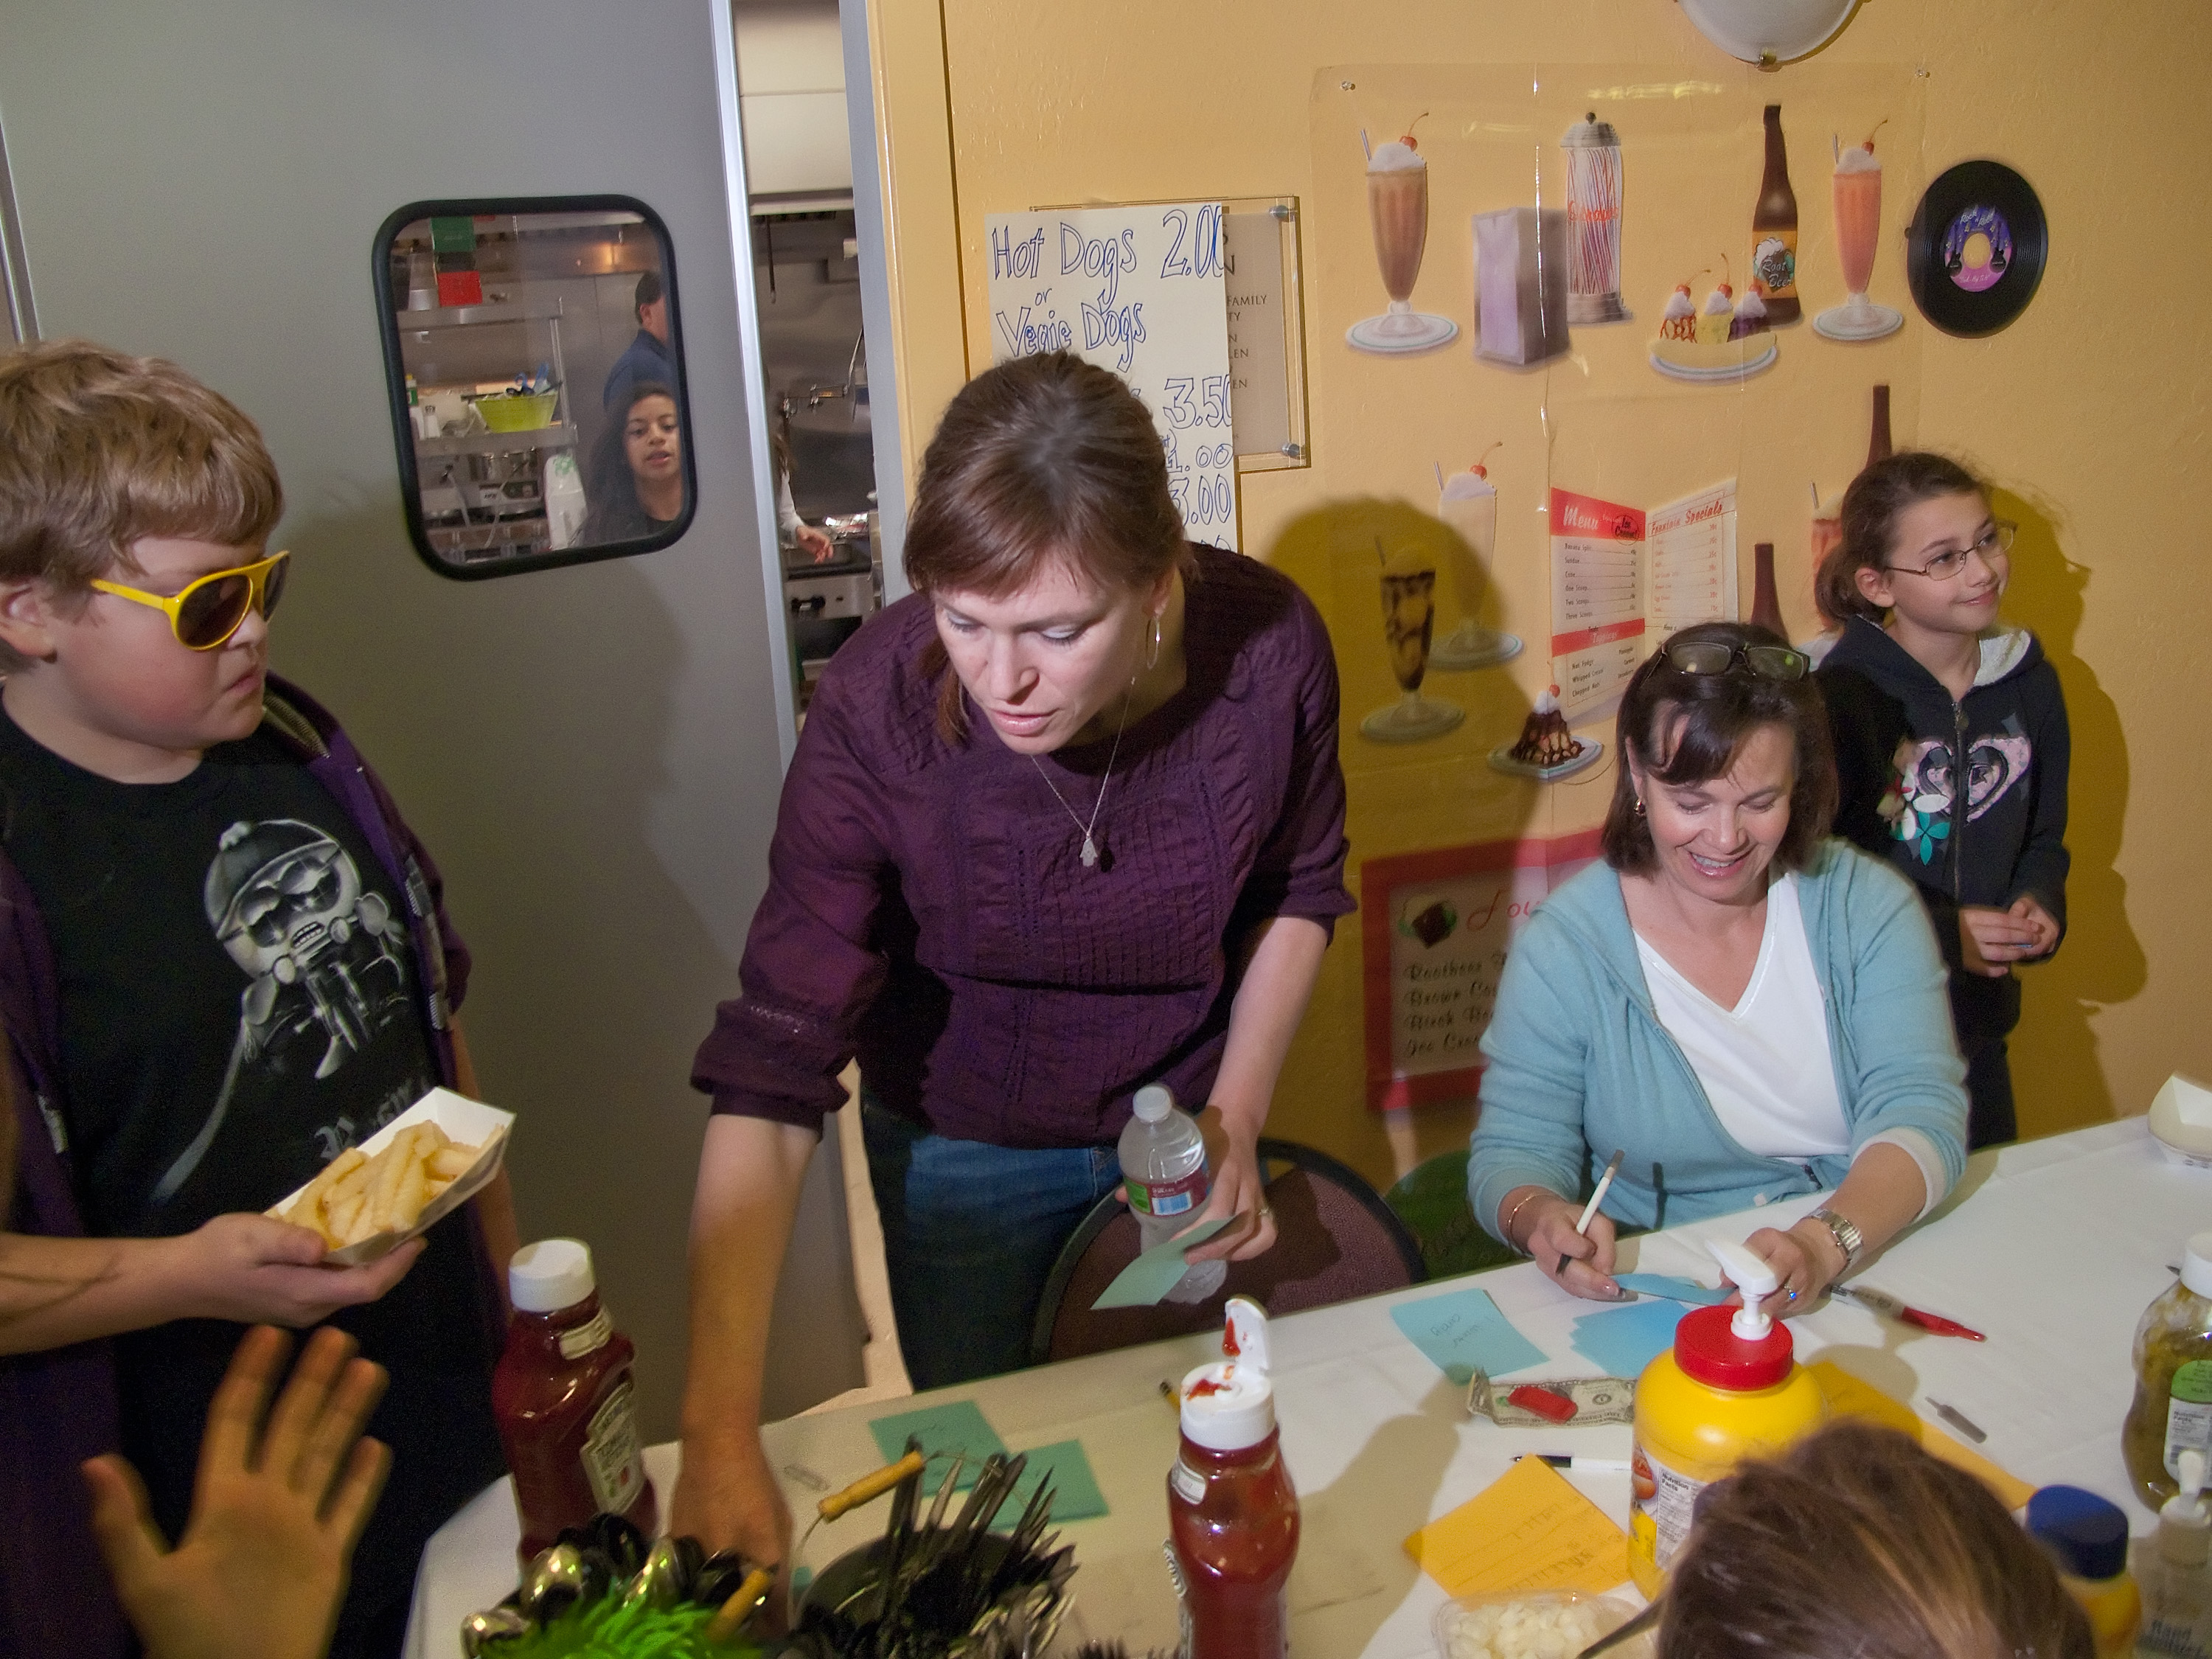
people, meal, lunch, art, cool image, party, purim, congregationbethshalom